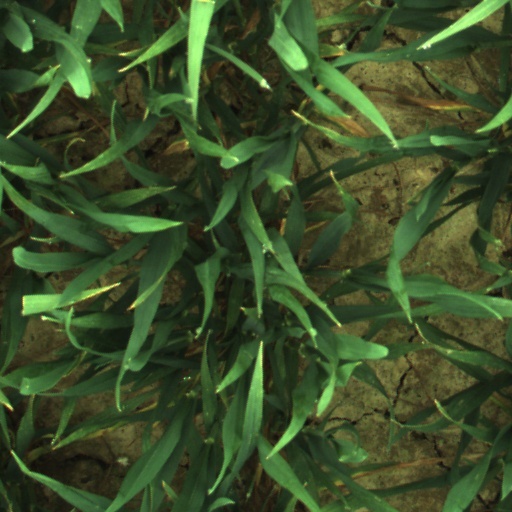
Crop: wheat